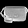
Label: Bag